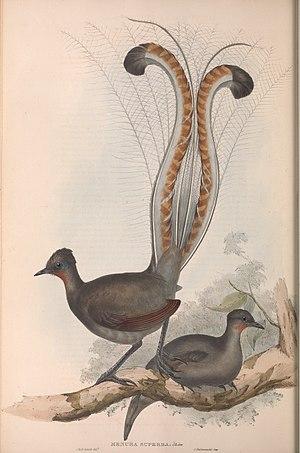
Ménure superbe (Menura novaehollandiae). Oiseau-lyre. Русский: Лирохвост (Menura novaehollandiae)
Les rectrices sont les plumes caudales d'un oiseau. Certains oiseaux, comme les pailles-en-queue sont réputés pour leurs longues rectrices centrales. C'est un dispositif fort ancien puisque l'Archaeopteryx possède aussi des rectrices sur sa queue.
Saint François d'Assise, Scènes Franciscaines, est un opéra en trois actes et huit tableaux d'Olivier Messiaen. L'auteur commença le poème en 1975, à la suite d'une commande d'opéra de Rolf Liebermann pour l'Opéra de Paris. La musique fut écrite de 1975 à 1979, l'orchestration et la copie des huit partitions d'orchestre des huit tableaux furent réalisées de 1979 à 1983.